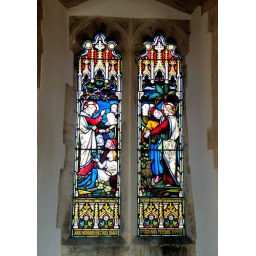
A stained glass window in St Leonard's Church, Grendon Underwood, Buckinghamshire. 4th February 2009.